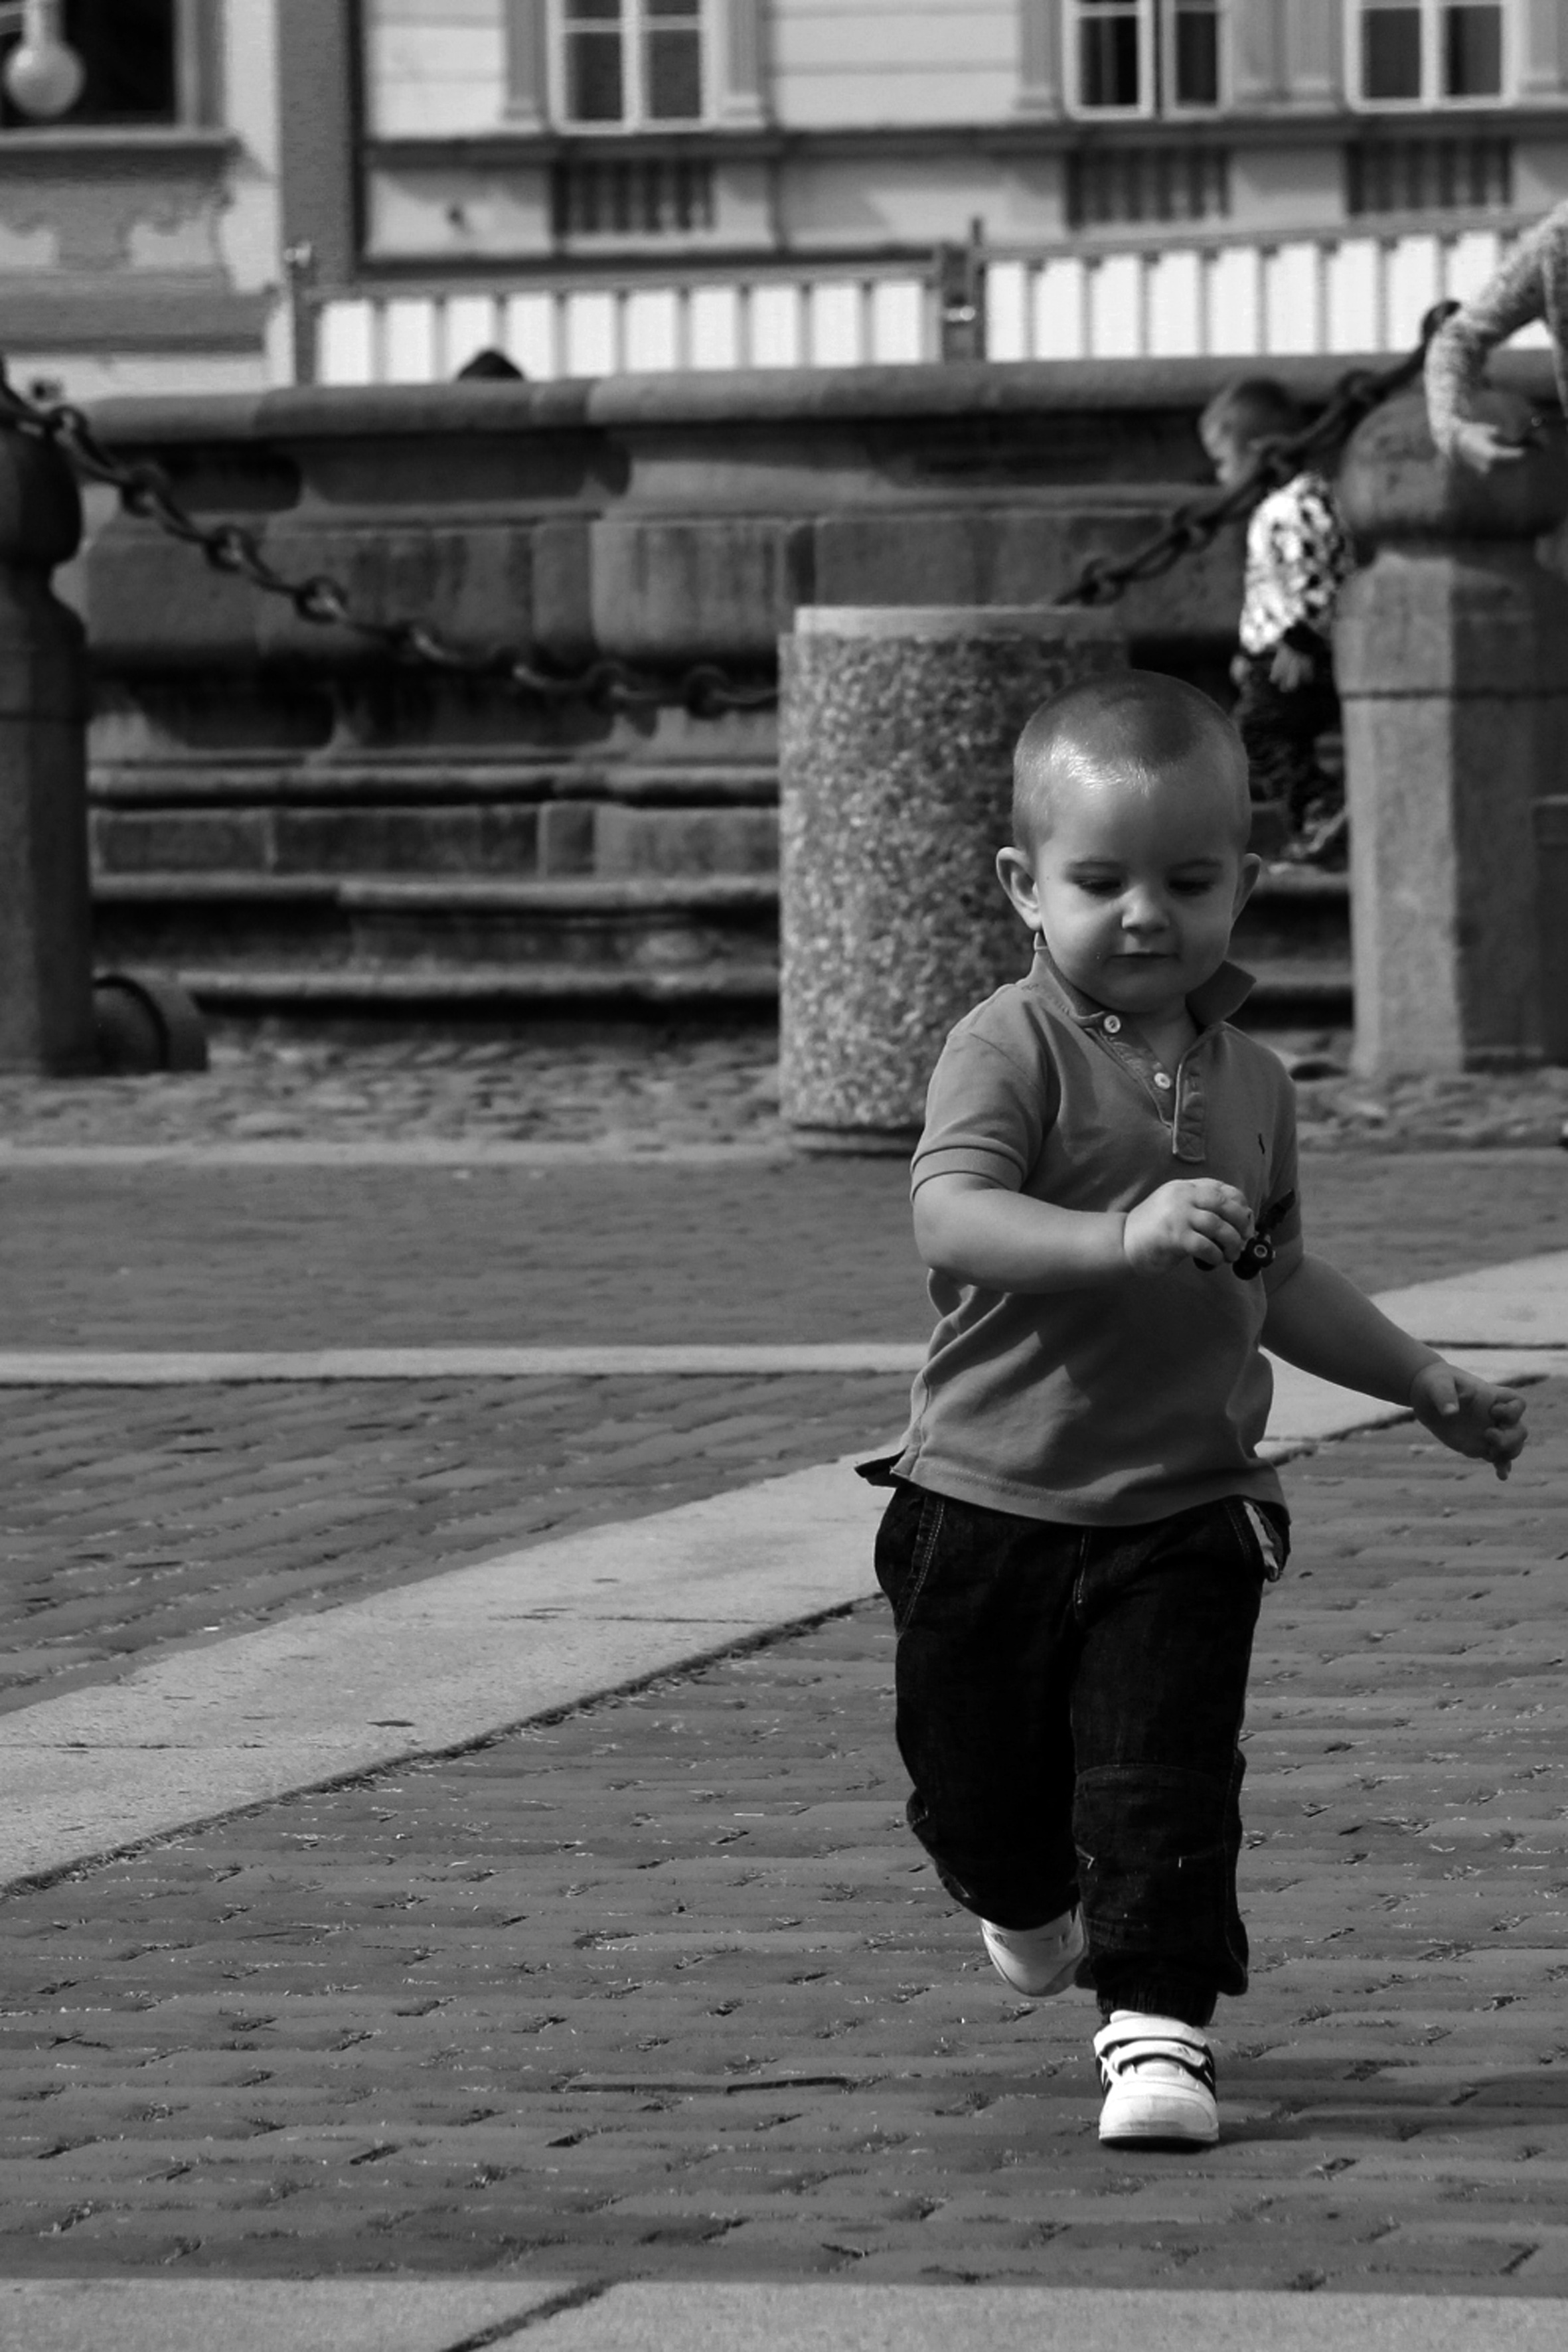
man, person, black and white, road, white, street, photography, male, sitting, child, black, monochrome, infrastructure, photograph, image, reportage, monochrome photography, human positions